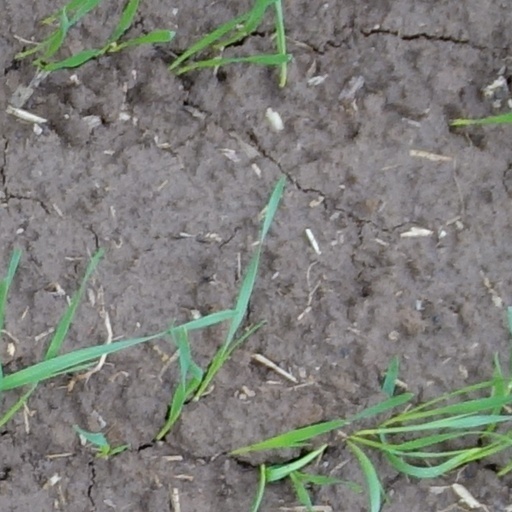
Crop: wheat